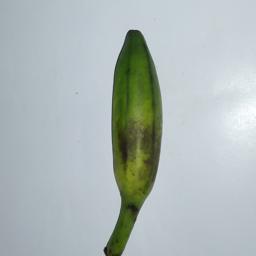
Banana variety: Champa Kola